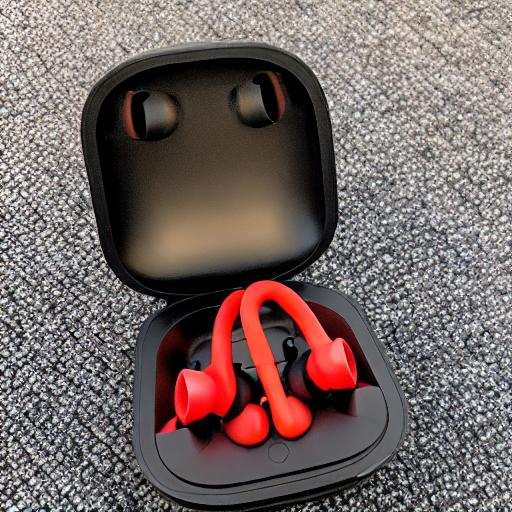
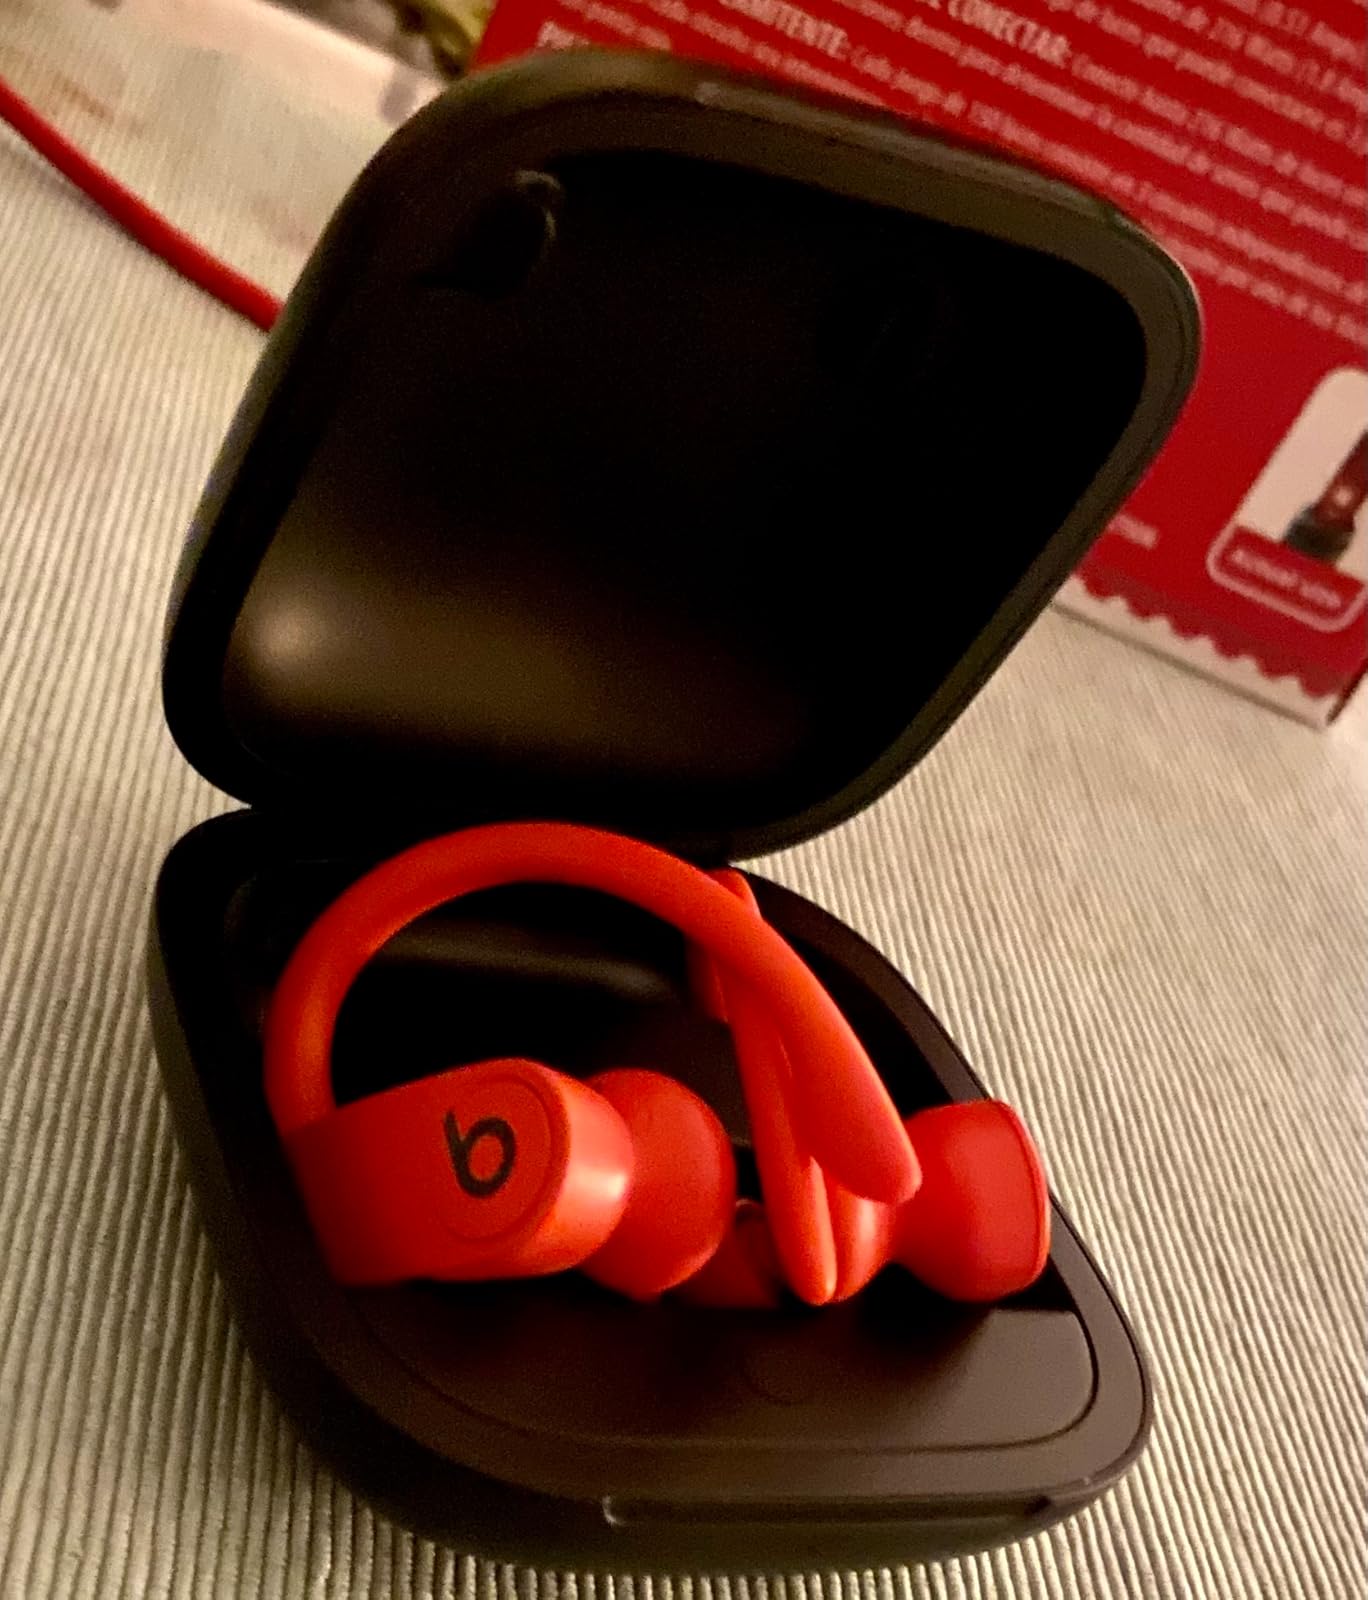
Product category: earbuds
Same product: no